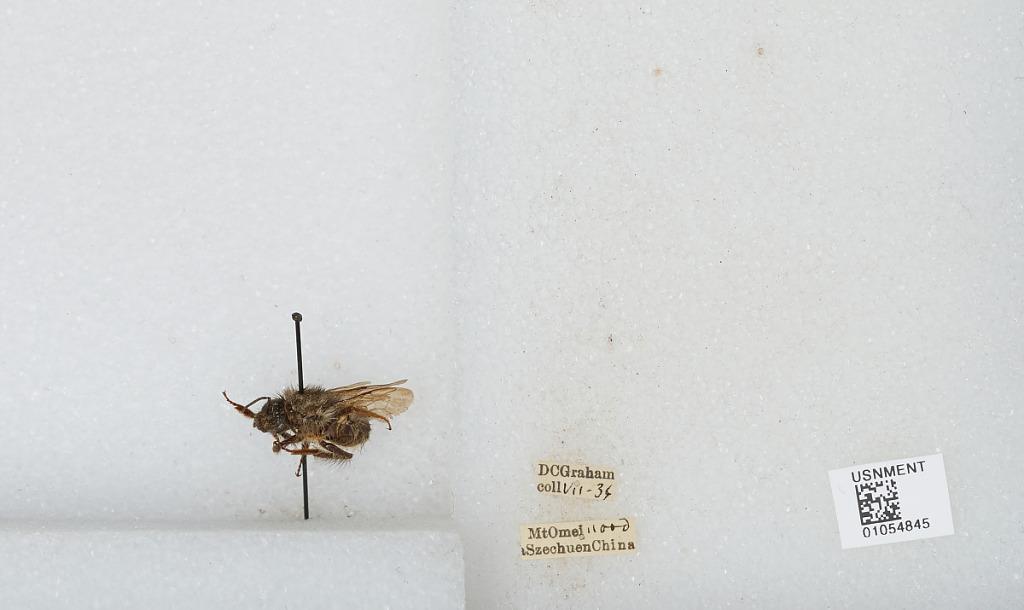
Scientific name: Bombus sp.
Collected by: D. Graham
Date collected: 1936-7-
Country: China
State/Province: Sichuan
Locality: Mount Emei